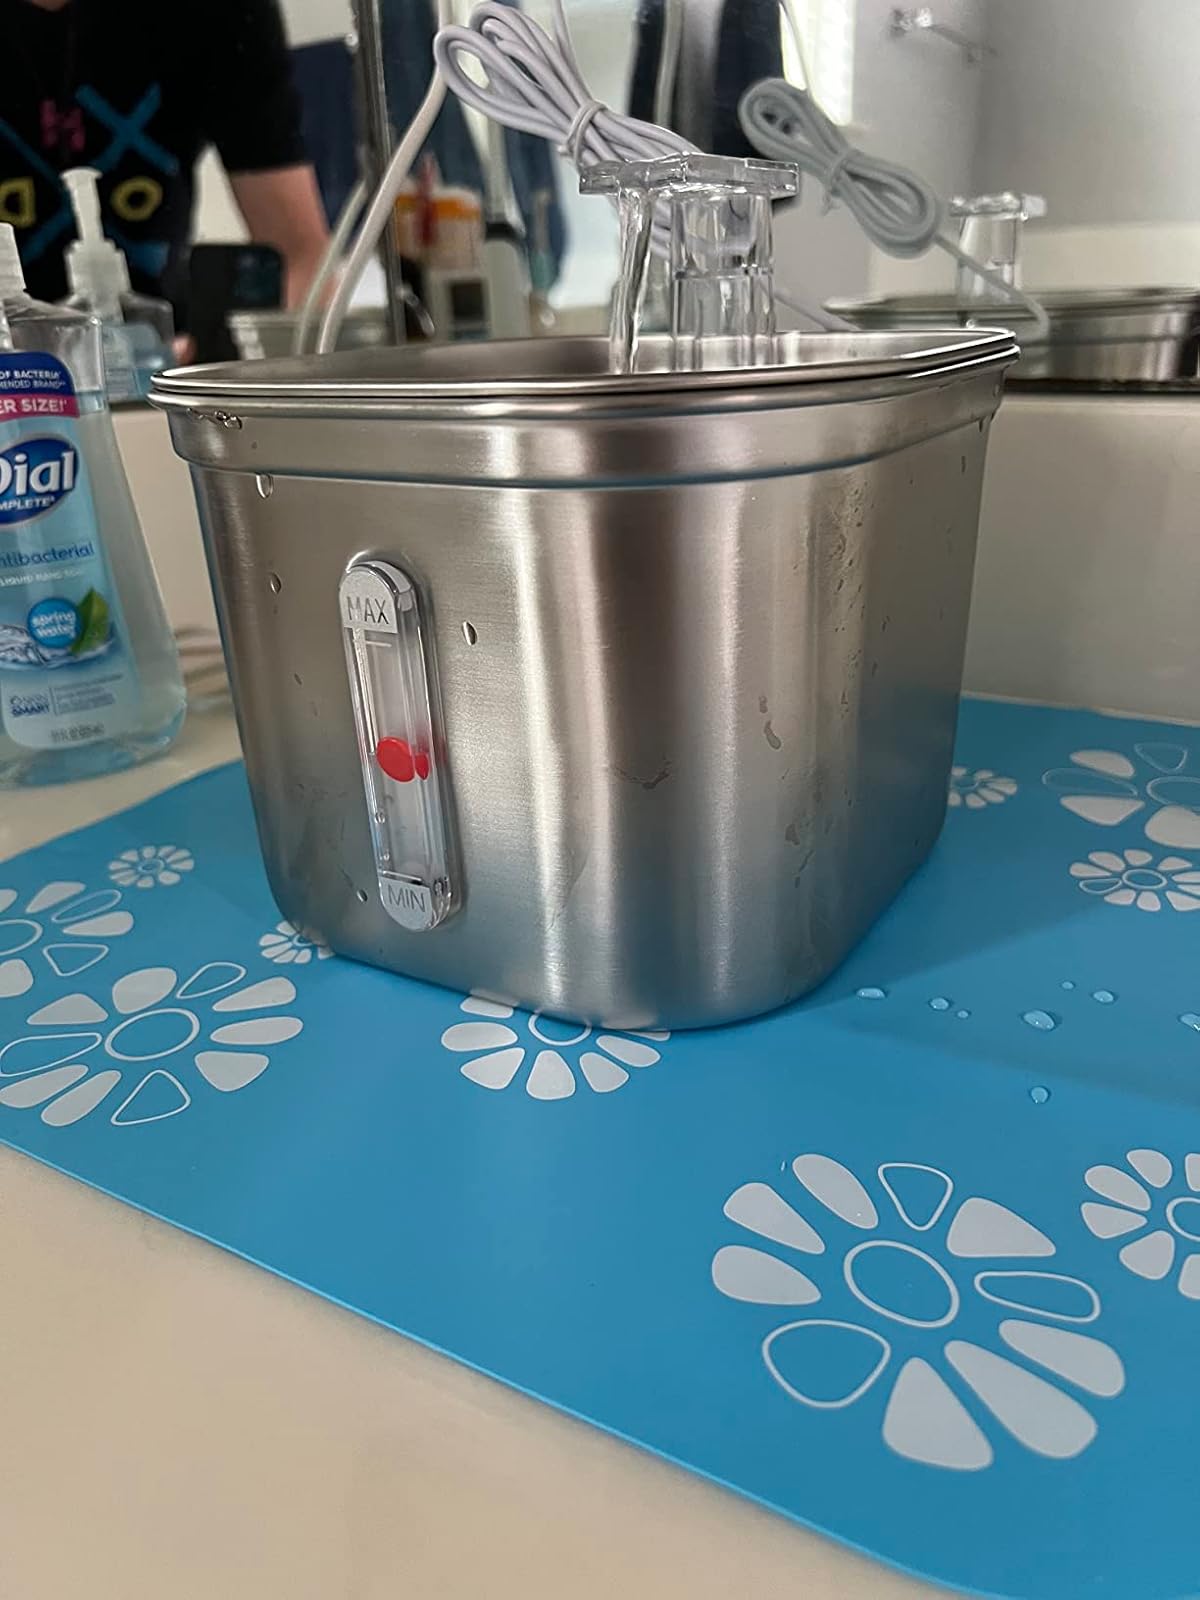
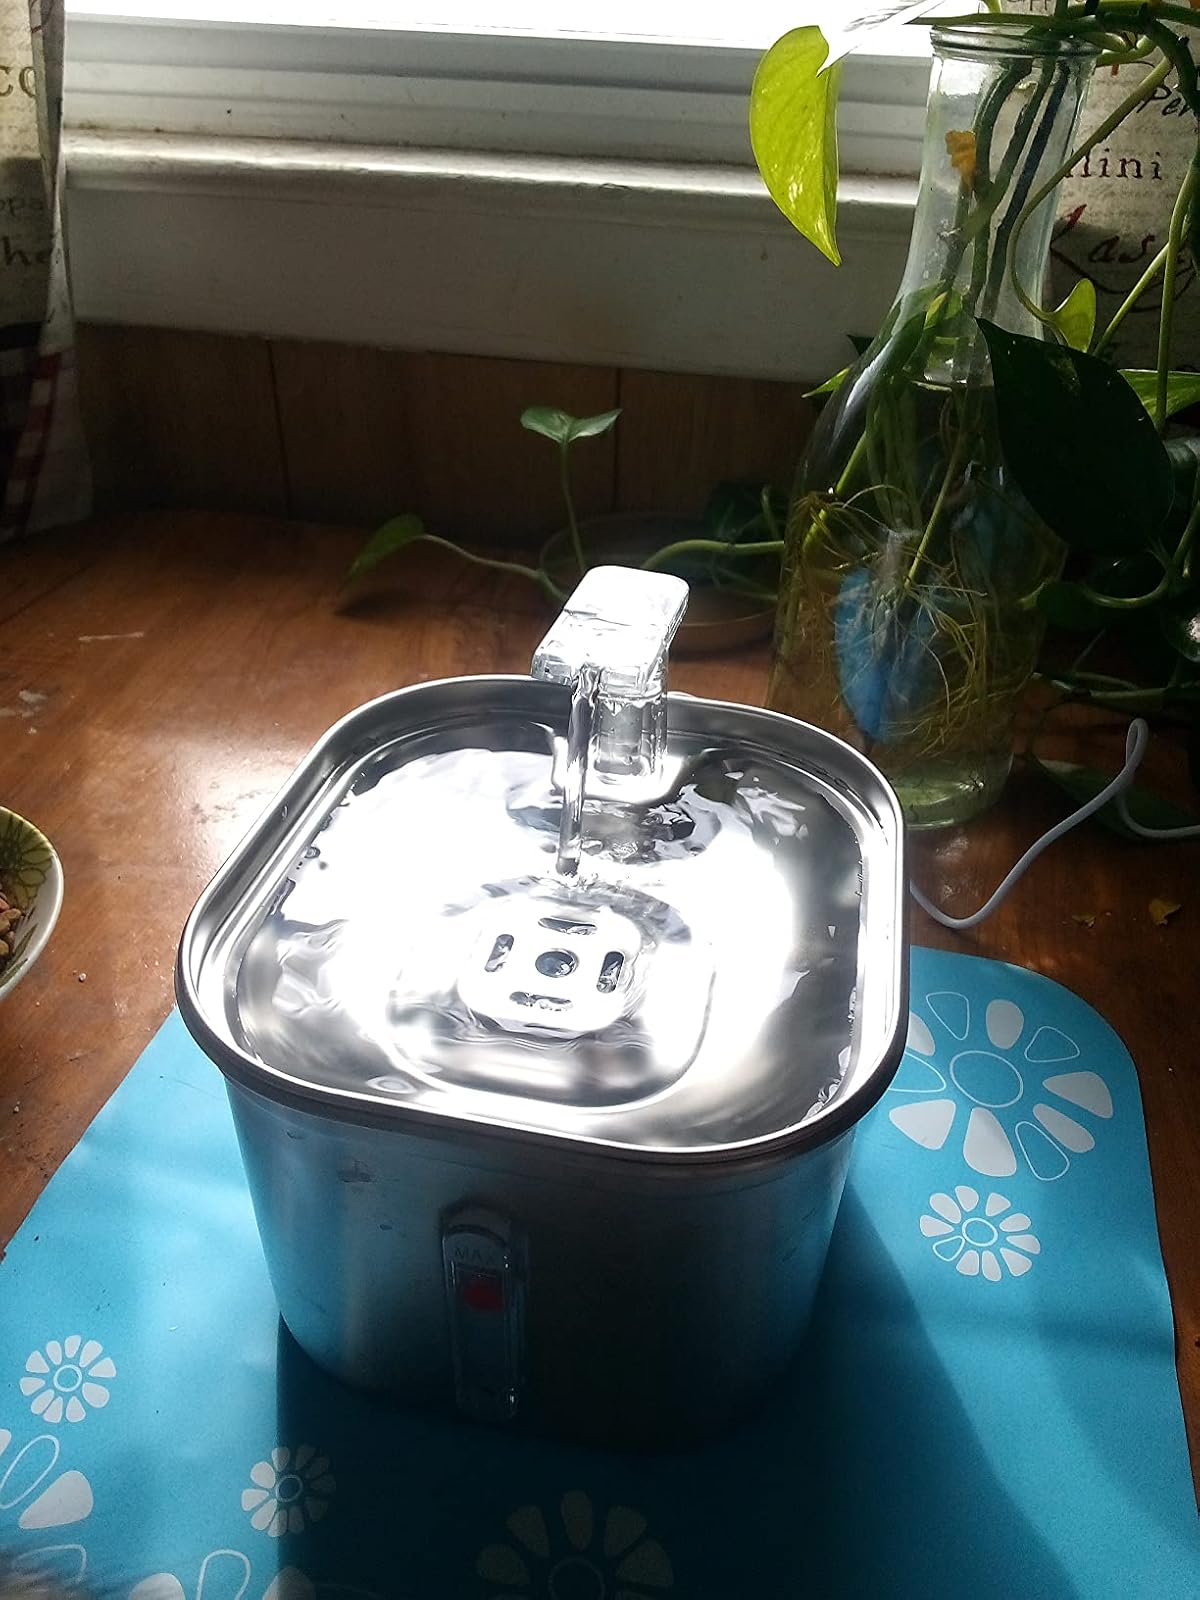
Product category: items_bowl
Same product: yes